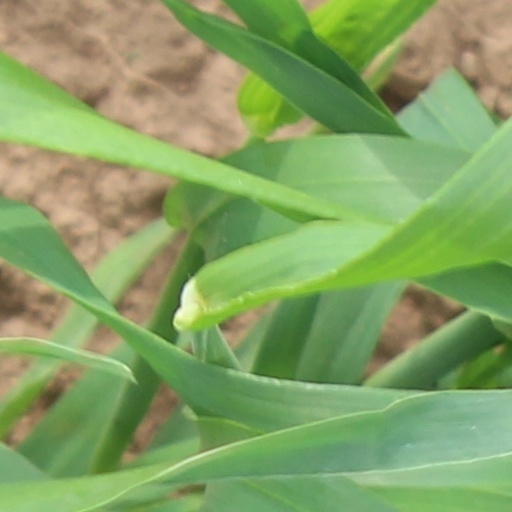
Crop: wheat